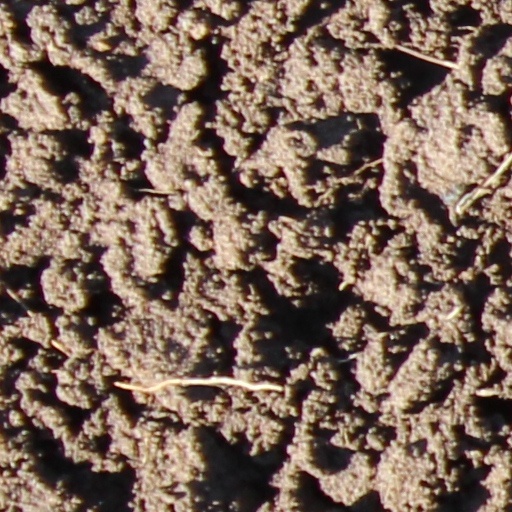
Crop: wheat